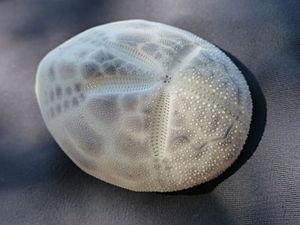
Les Brissus constituent un genre d'oursins irréguliers de la famille des Brissidae.
L'oursin de sable gris est une espèce d'oursin irrégulier de la famille des Brissidae, que l'on trouve notamment en Méditerranée.